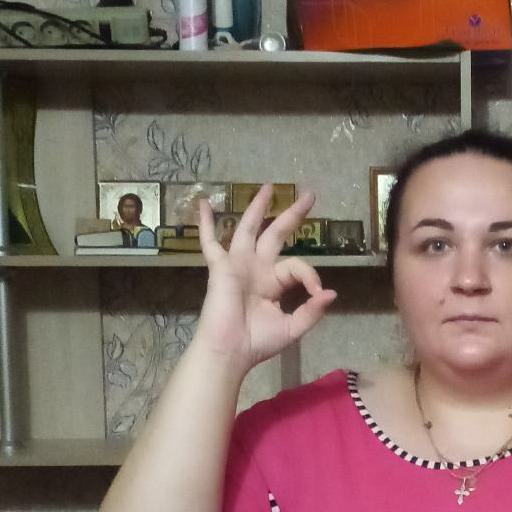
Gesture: ok